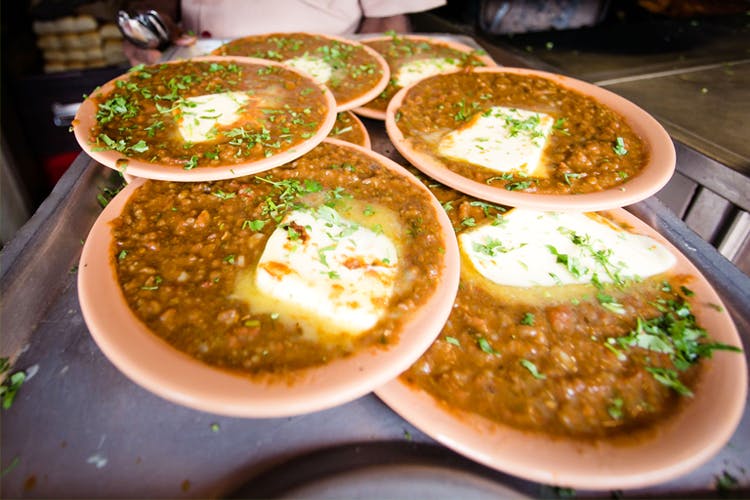
Dish: pav_bhaji